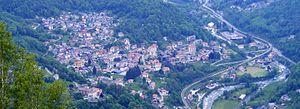
Mezzenile est une commune italienne de la ville métropolitaine de Turin dans la région Piémont en Italie.